Burkheart Ellis

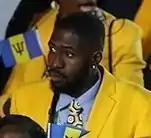
Ellis in 2016

Burkheart Steve Ellis Jr. (born 18 September 1992) is a Barbadian sprinter. Though he was born in the United States, he competed in the men's 200 metres at the 2016 Summer Olympics for Barbados.